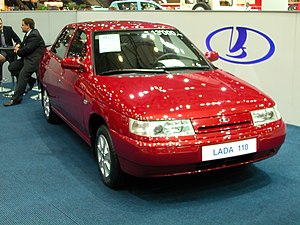
Lada 2110
Lada 2110
Lada 2110 var en lille mellemklassebil bygget af den russiske bilfabrikant Lada. Modellen er en 4-dørs sedan bygget mellem 1995 og 2008, og er efterfølgeren for Lada Samara. Modellen fandtes i to forskellige motorvarianter, som begge opfyldte Euro4-normen. Hos firmaet Suzuki Egypt S.A.E. med sæde i 6. oktober-byen bygges Lada 2110 stadigvæk.